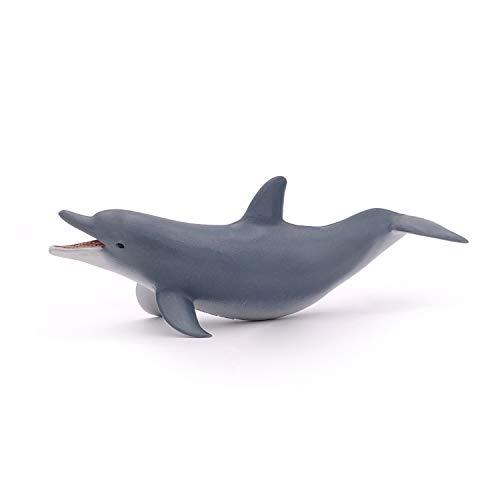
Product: Papo Playing Dolphin Figure, Multicolor
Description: Great Condition.
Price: $7.99
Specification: ProductDimensions:1.2x3.9x2.4inches|ItemWeight:1.44ounces|ShippingWeight:1.6ounces(Viewshippingratesandpolicies)|DomesticShipping:ItemcanbeshippedwithinU.S.|InternationalShipping:ThisitemcanbeshippedtoselectcountriesoutsideoftheU.S.LearnMore|ASIN:B0014NRP3W|Itemmodelnumber:56004|Manufacturerrecommendedage:3yearsandup